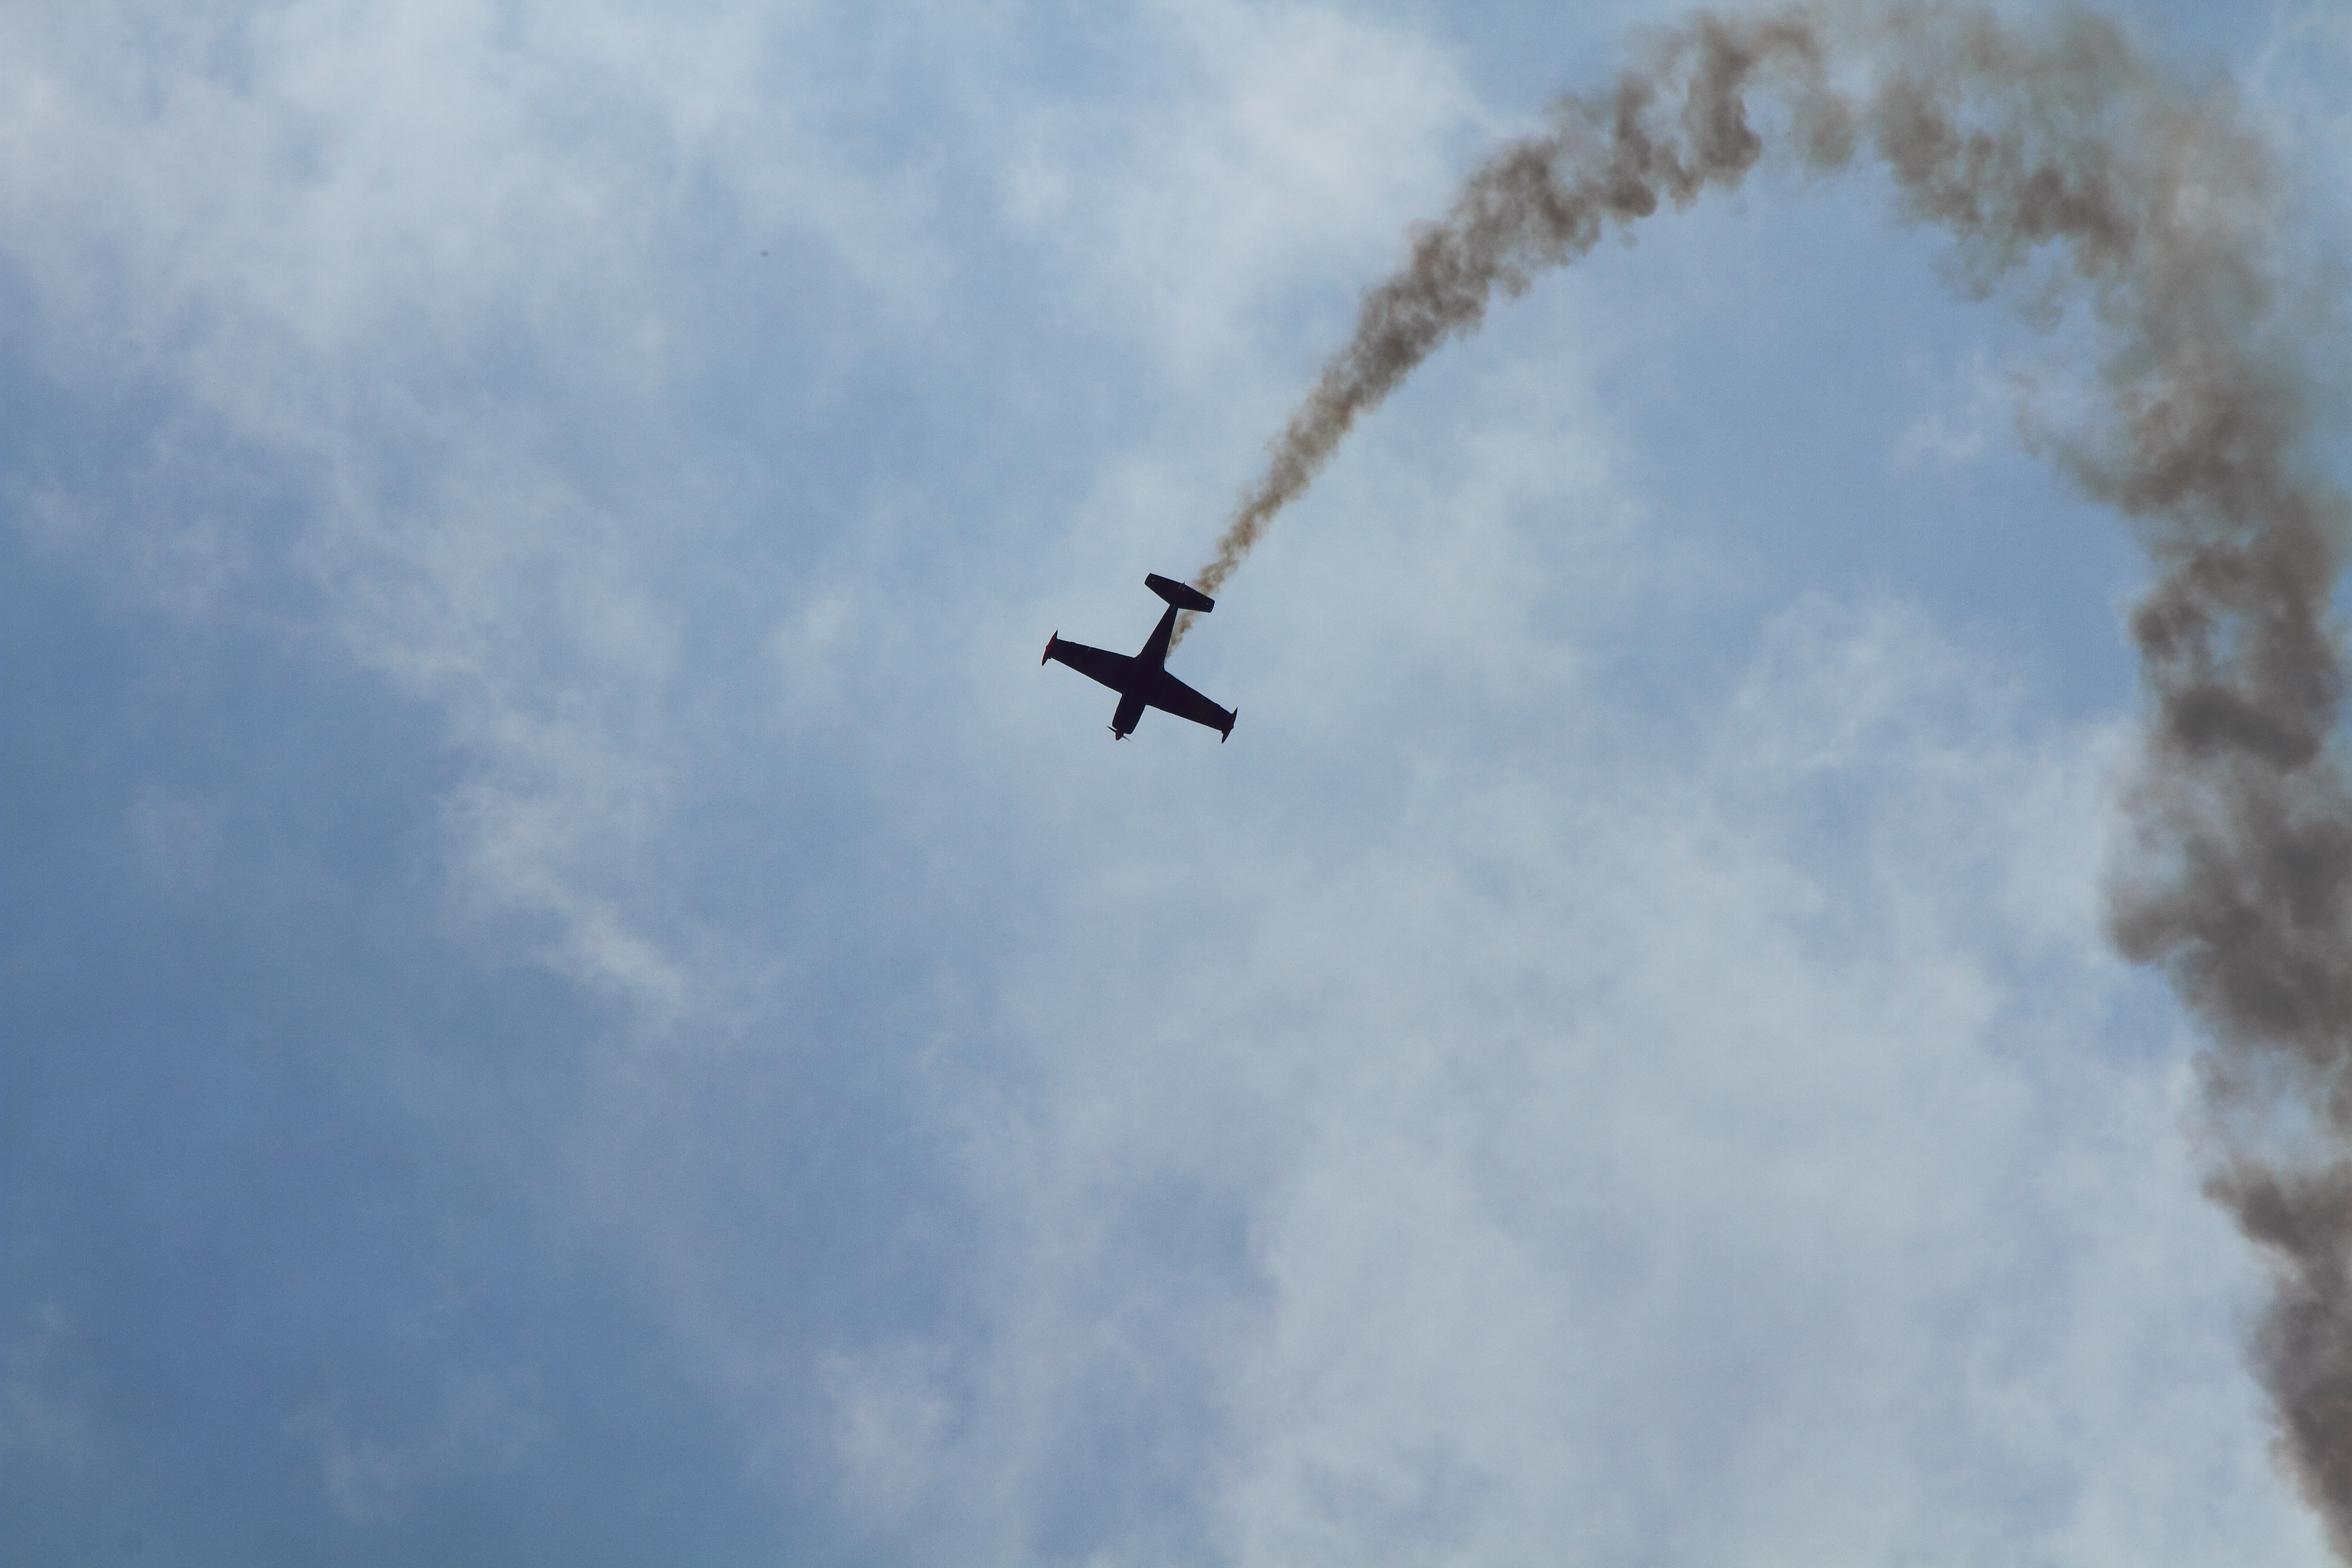
wing, cloud, sky, airplane, aircraft, vehicle, aviation, flight, upside down, flyer, air show, air force, aerobatics, flugshow, atmosphere of earth, general aviation